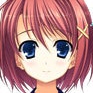
Portrait style: Anime Portrait